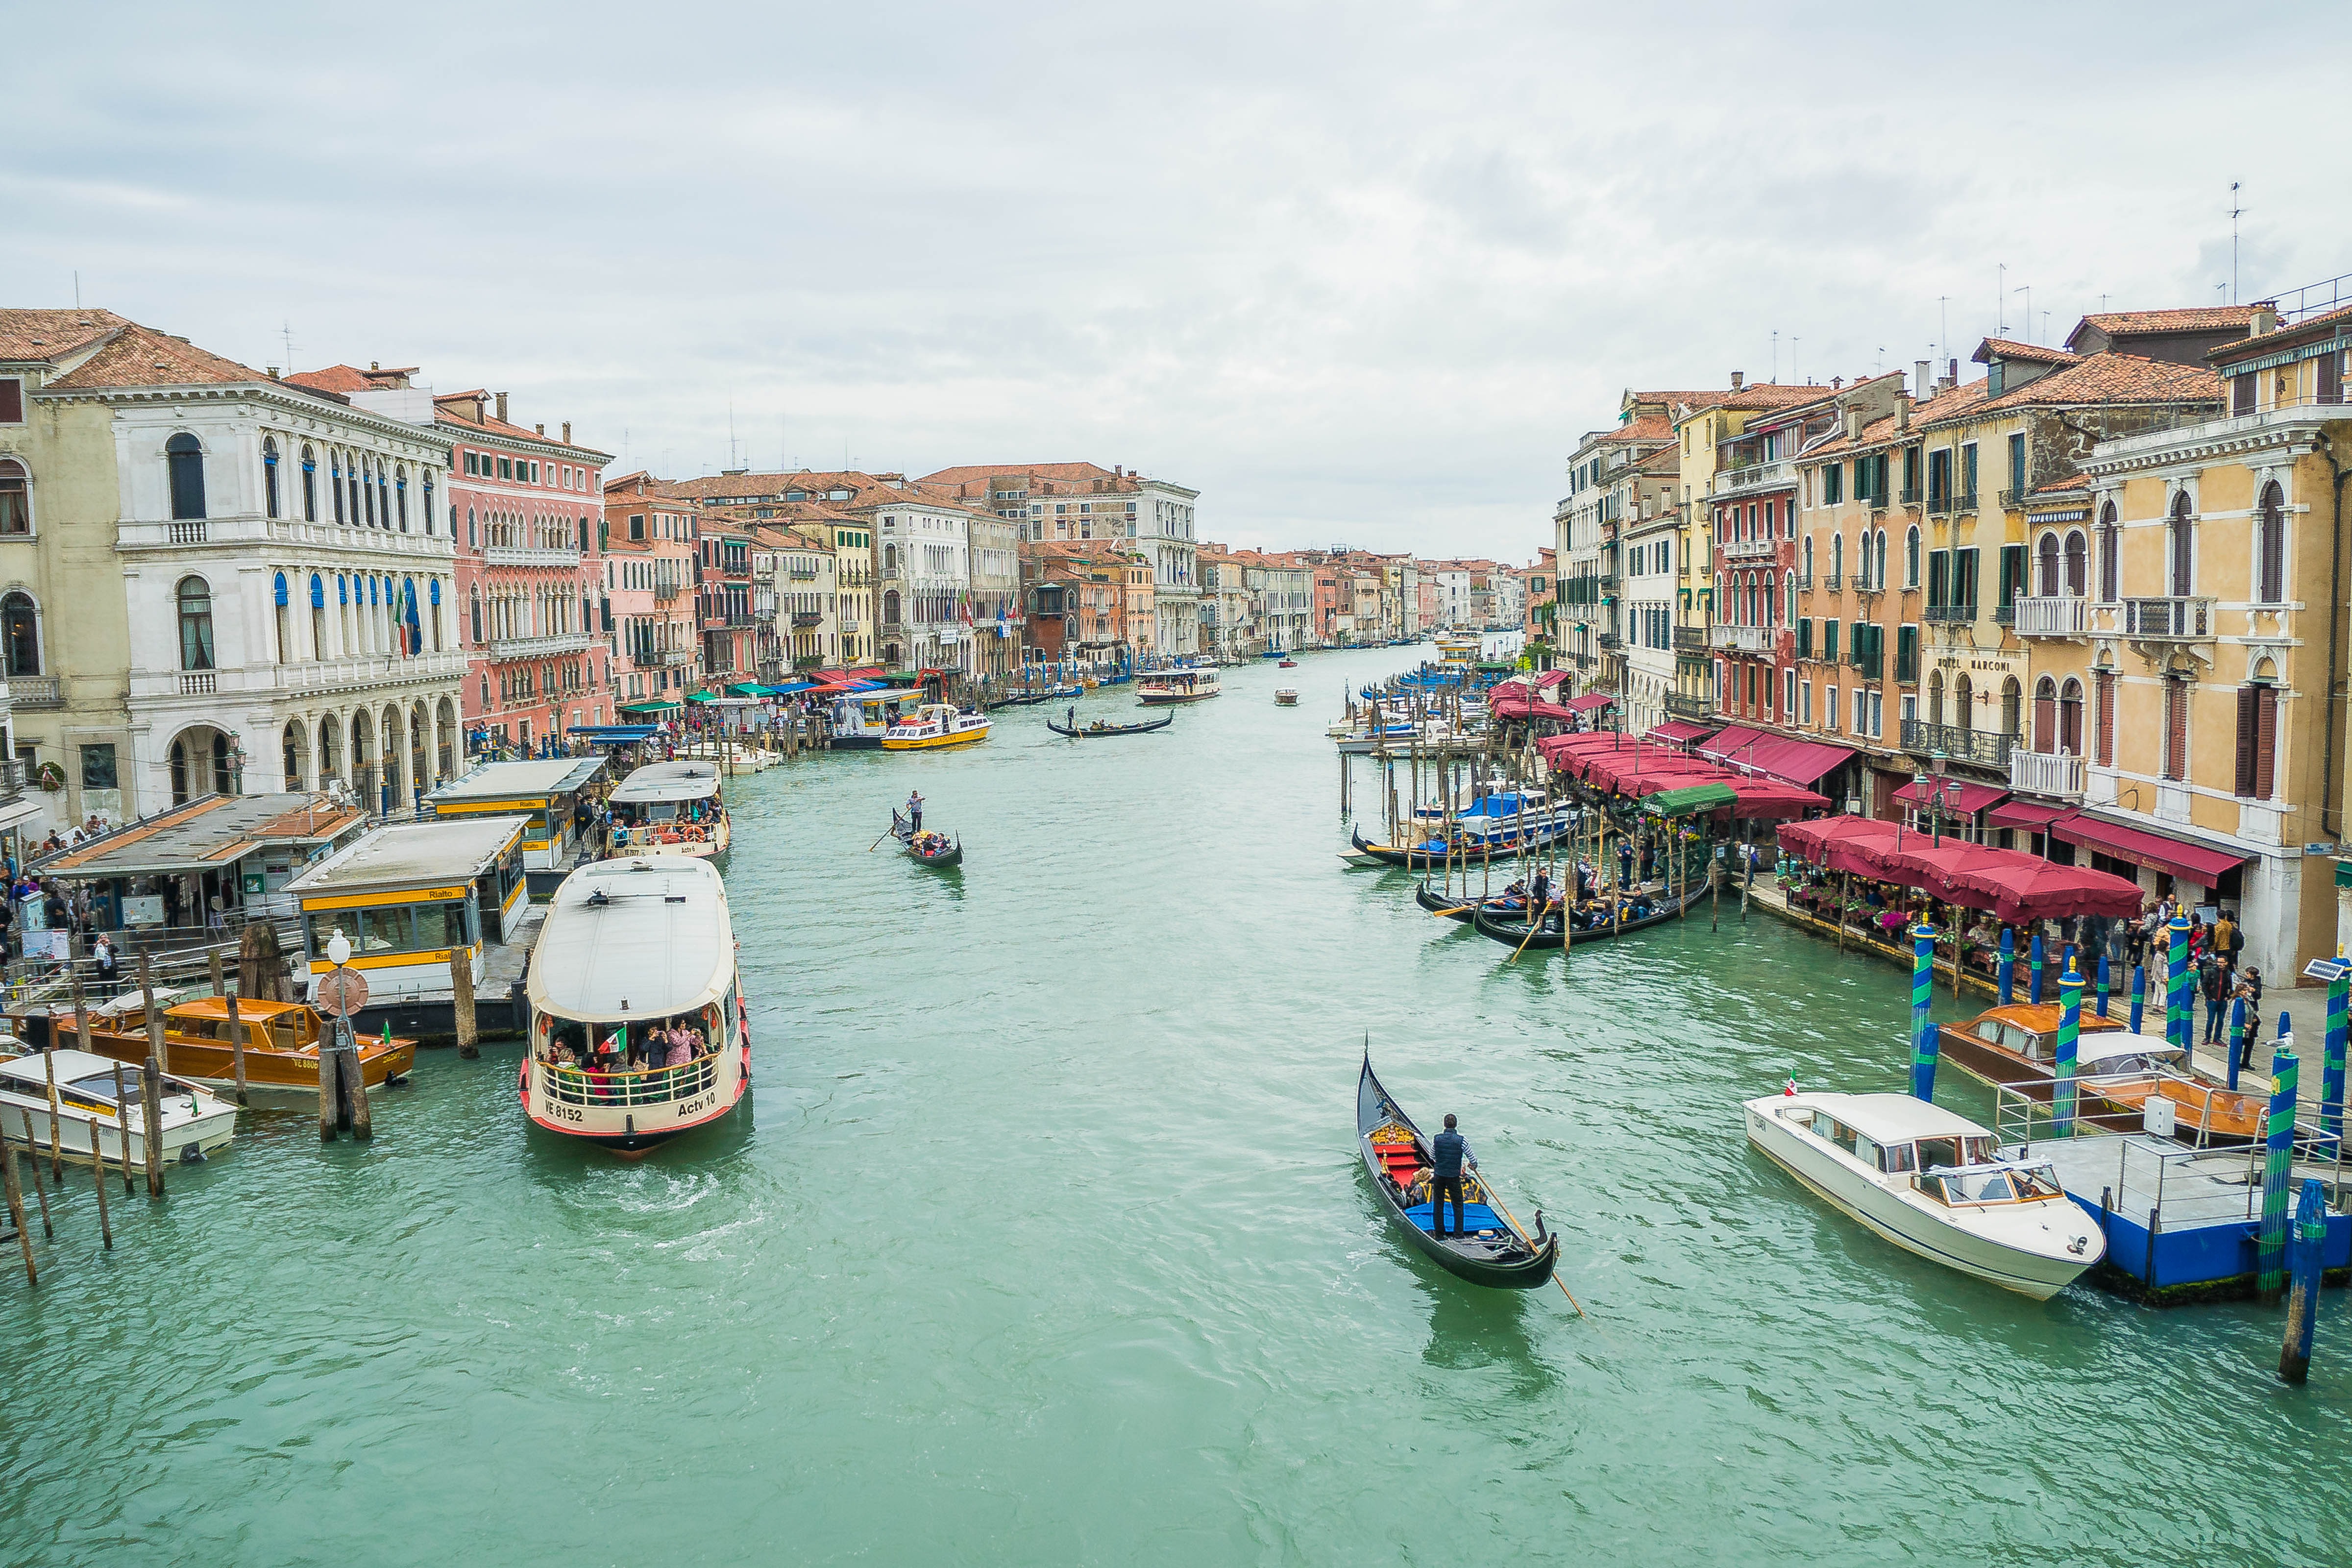
sea, water, architecture, boat, town, city, canal, vacation, travel, europe, vehicle, italy, harbor, venice, port, waterway, body of water, buildings, channel, landform, venetia, gandola